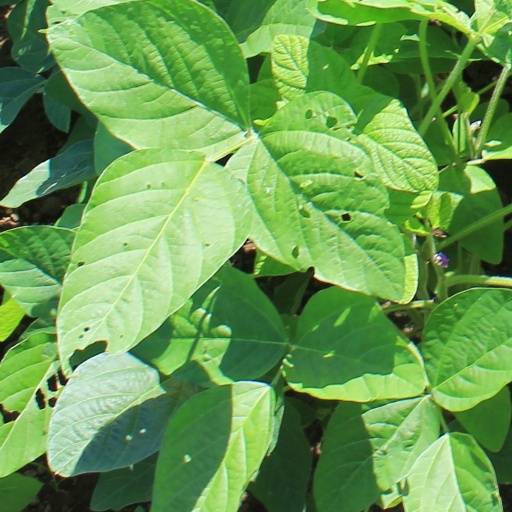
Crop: soybean